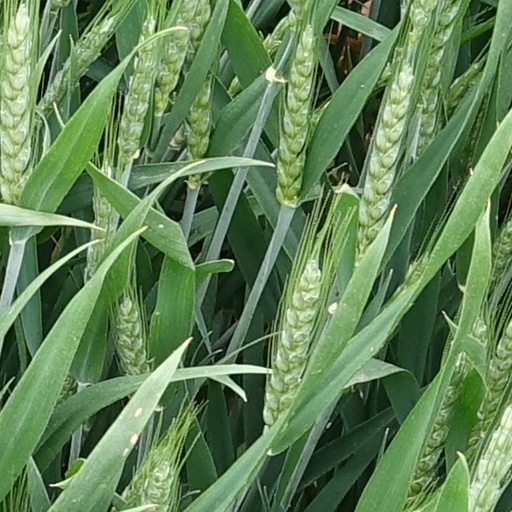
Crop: wheat